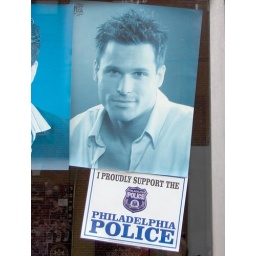
spotted this silly poster arrangement in a hair salon window at 3rd and Dickinson